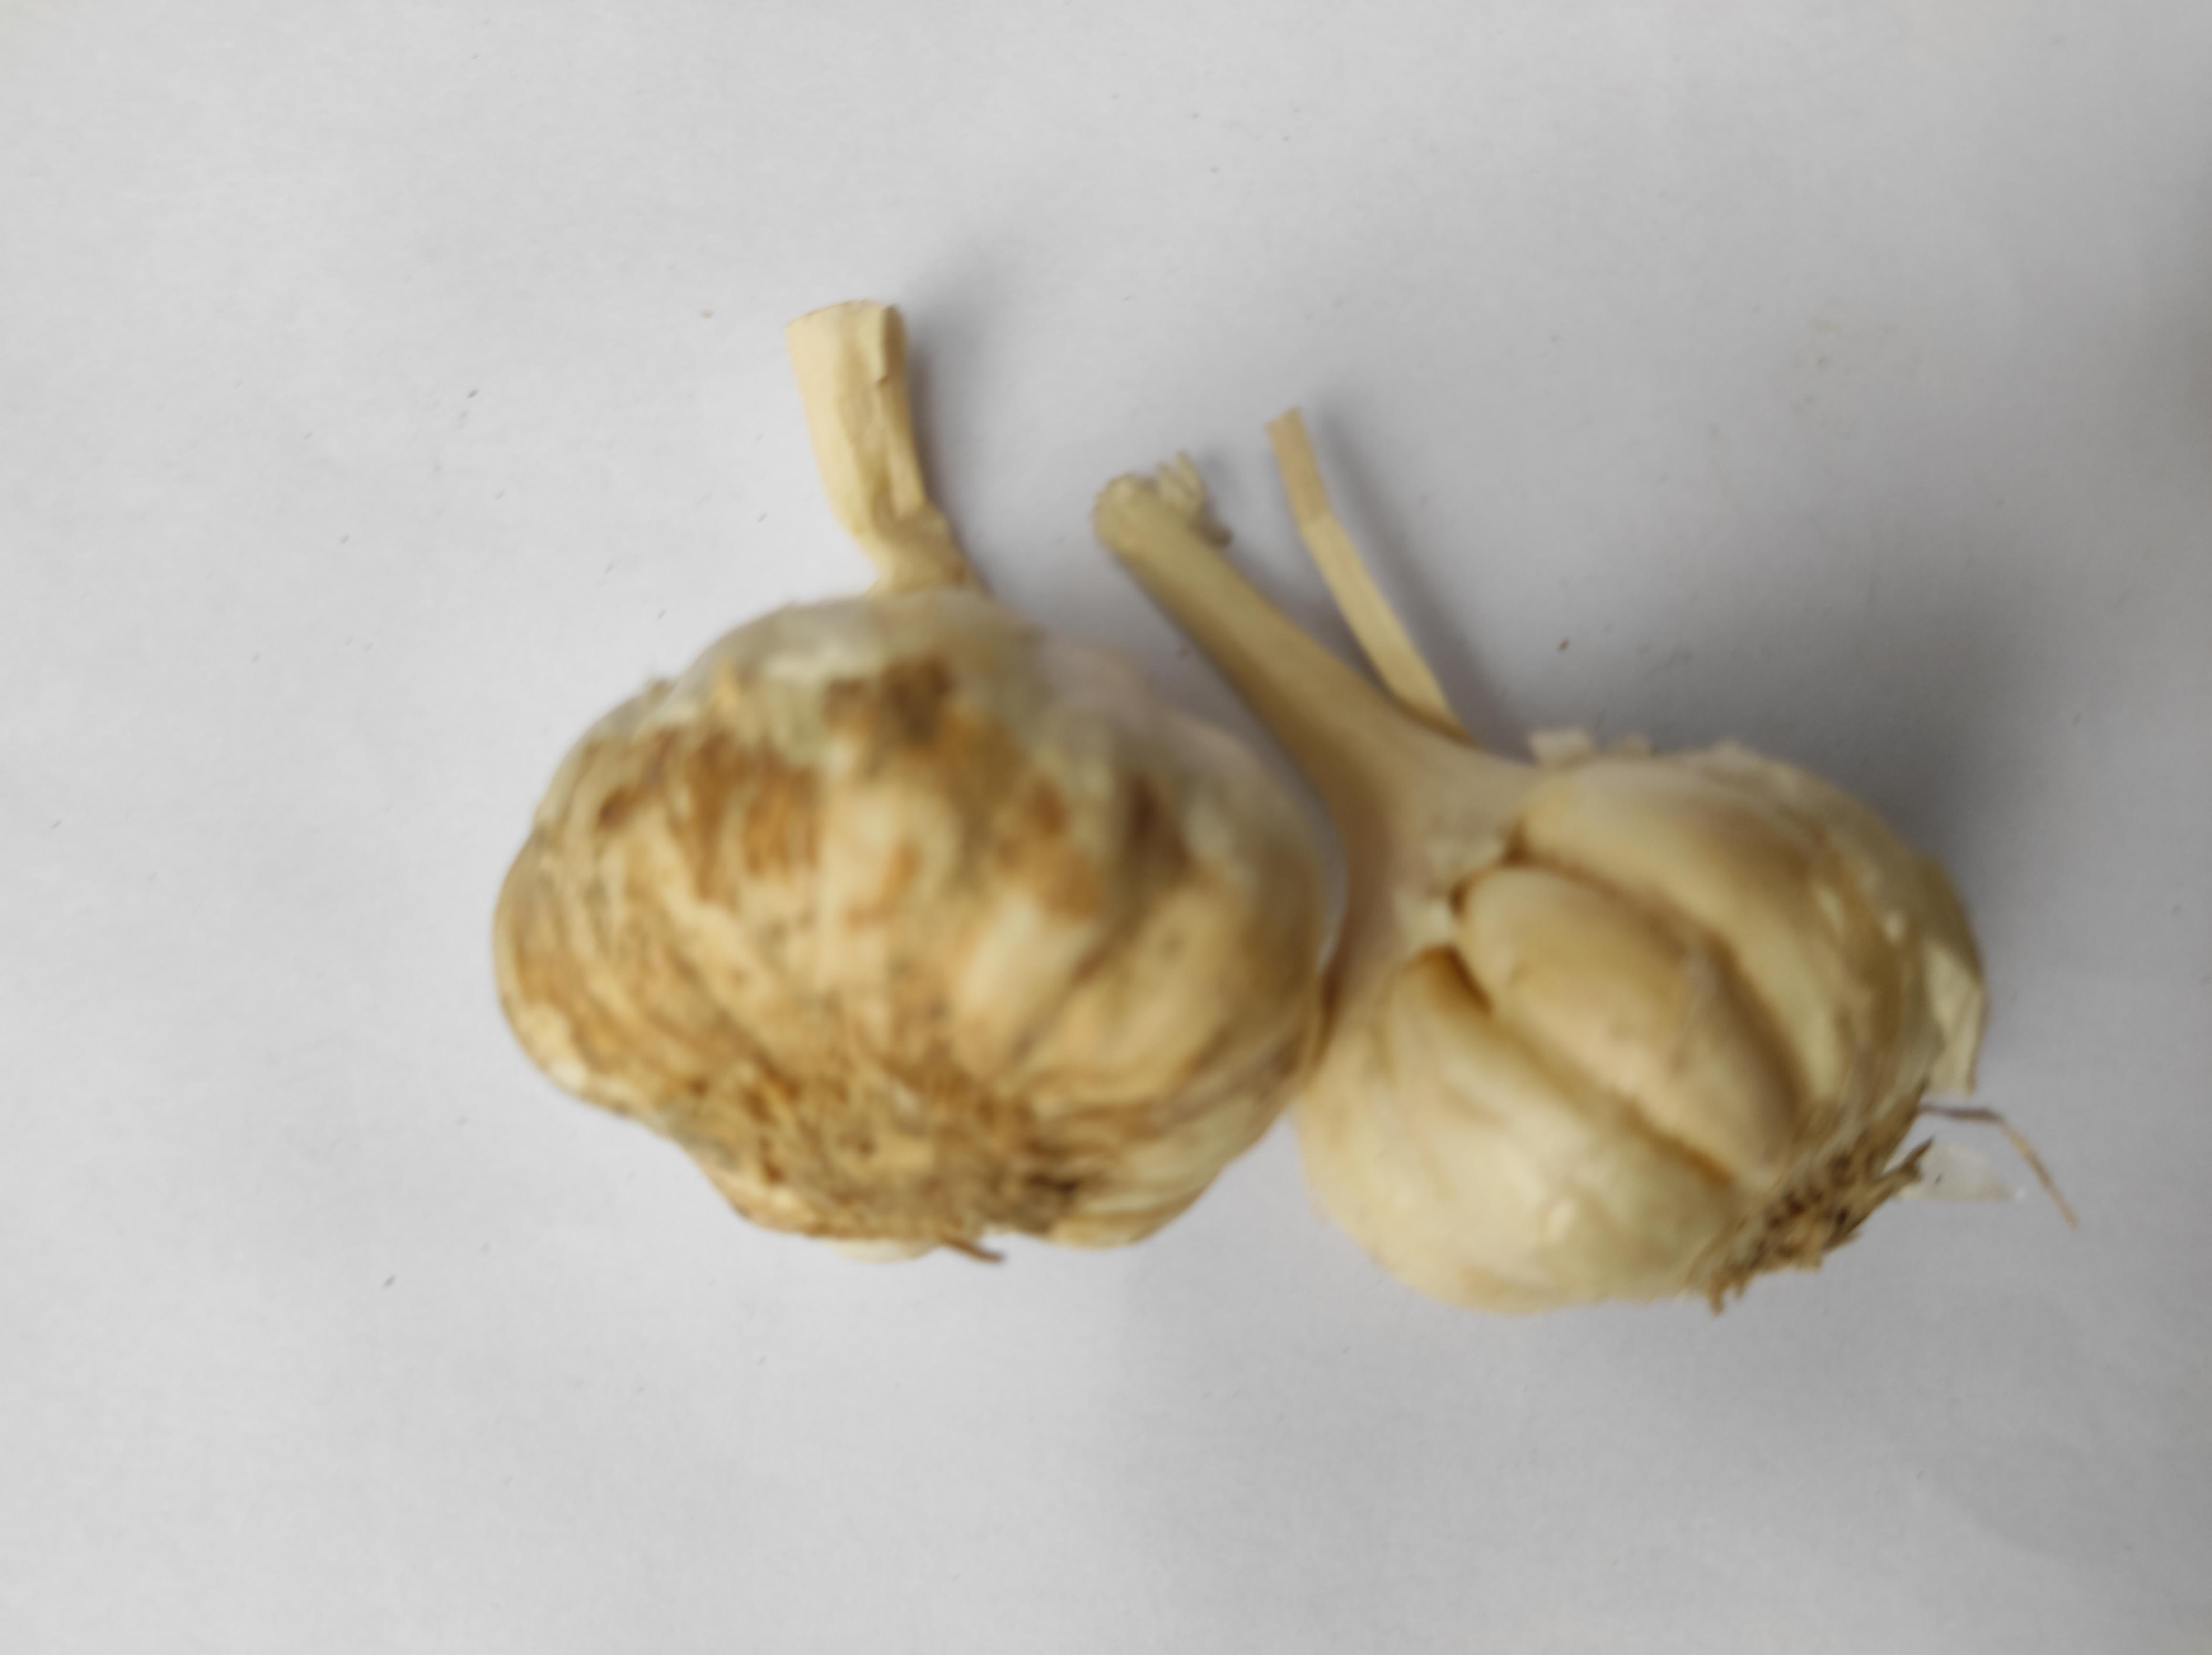
Label: Garlic